Battle of Wisconsin Heights

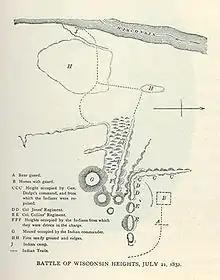
A 1903 map of the battle and the positions of the combatants

Dodge noted the number of Sauk dead at 40, possibly more; he reported that Ho-Chunk scouts and militia men took at least that number of scalps after the battle. U.S. allied Ho-Chunk, during the night following the battle, scalped another 11 Sauk who had been killed by the militia, and Dodge had seen Sauk wounded being carried from the battlefield during the fighting. Dodge's forces suffered one dead and 8 wounded, of whom one was injured during the march to Wisconsin Heights, before the battle.